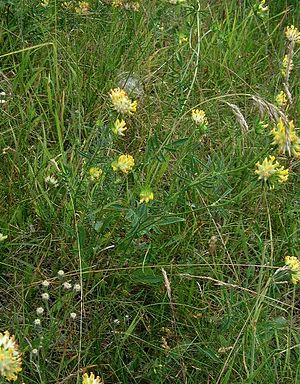
Kalkoverdrev
Rundbælg er typisk for denne naturtype.
Kalkoverdrev er en naturtype, der består af overdrev og krat på kalkrig bund. Naturtypen er i Danmark temmelig sjælden, men findes f.eks. på Høje Møn. Her har en kombination af fredning og overvågning reddet nogle enestående orkidé-biotoper.